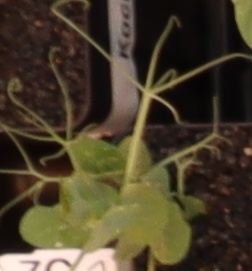
Label: Field Pea